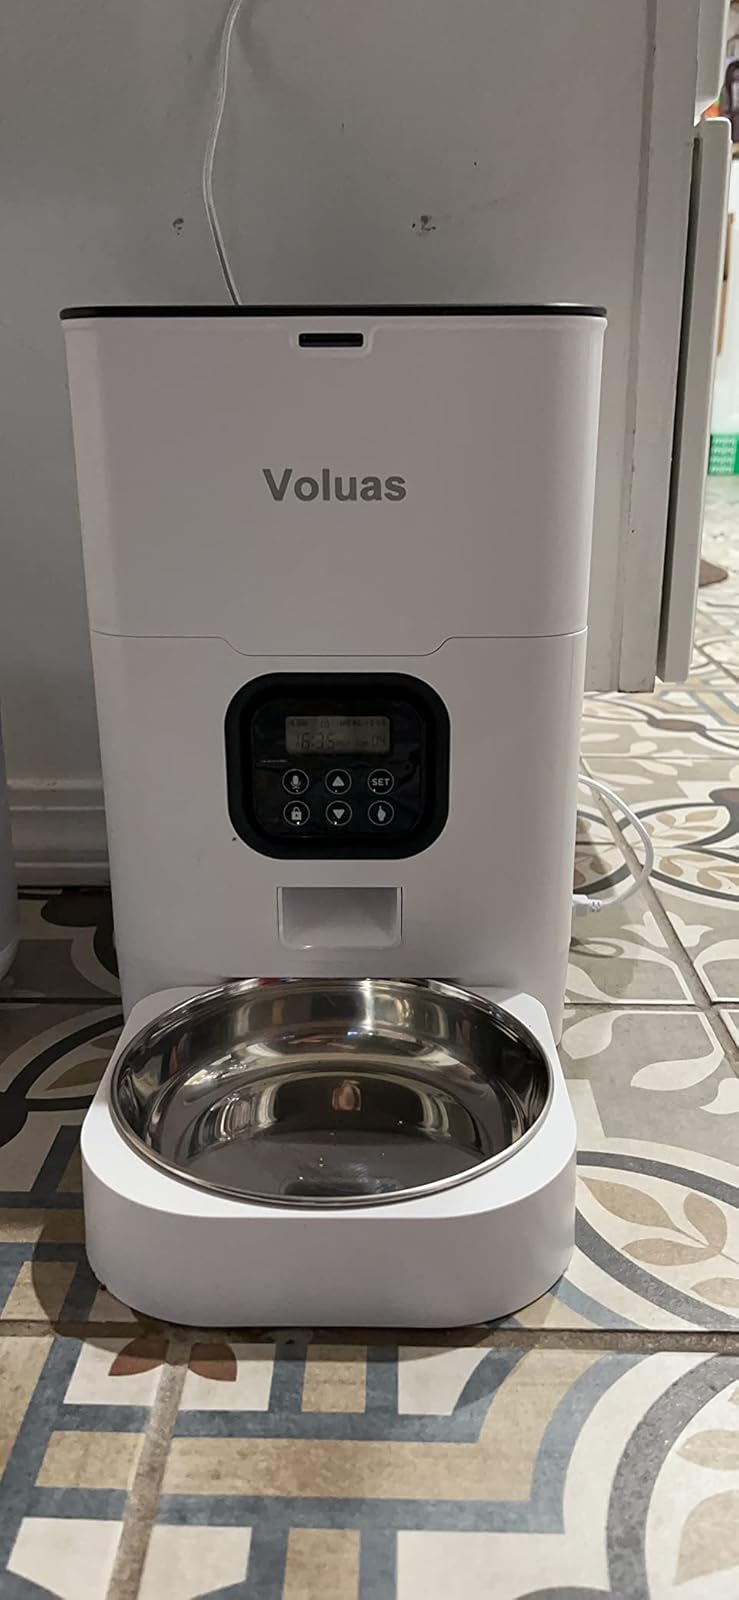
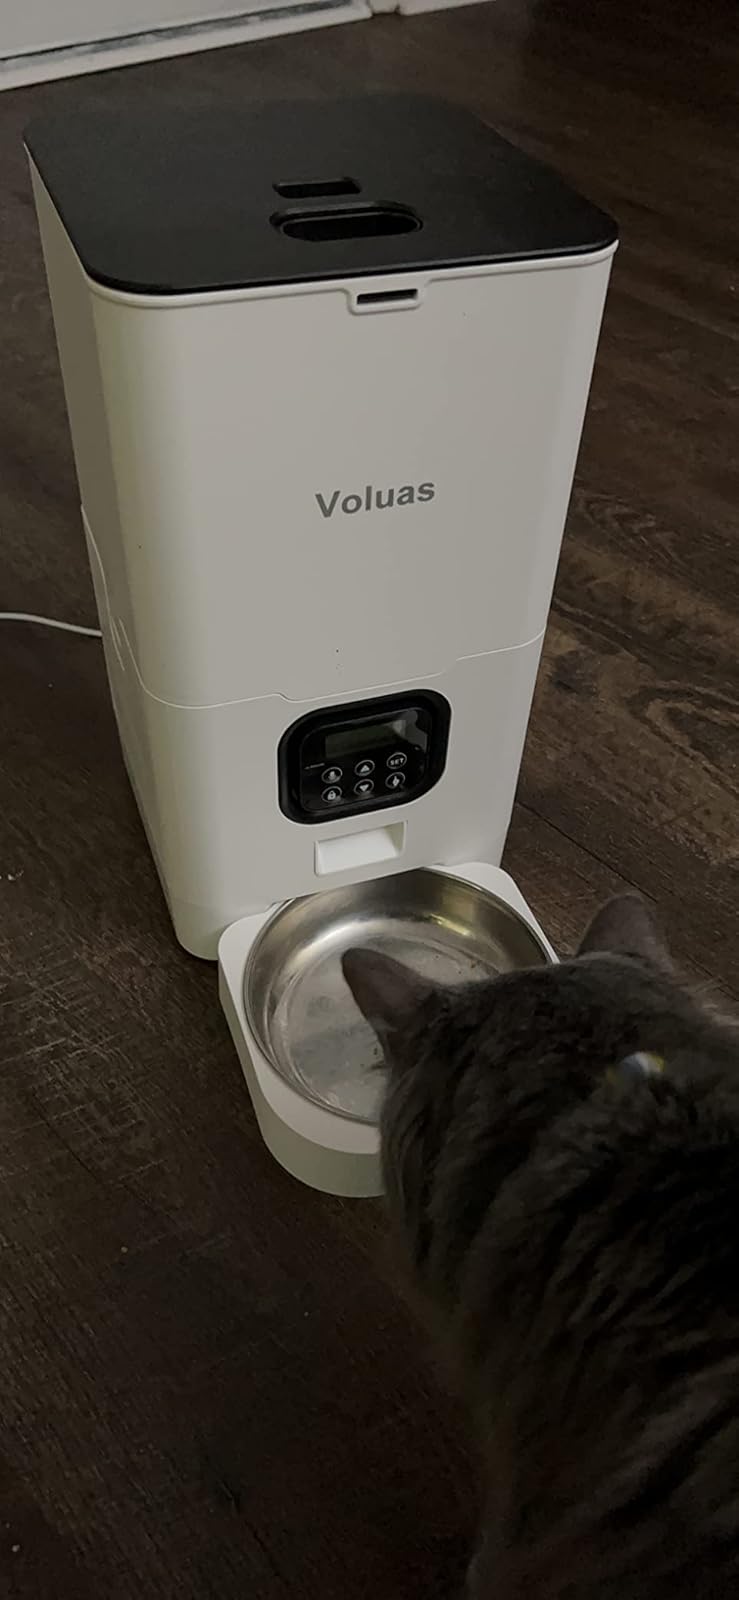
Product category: items_feeder
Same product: yes